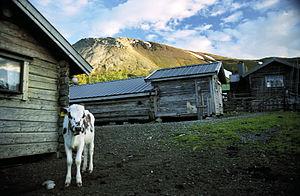
Le parc national de Sonfjället est un parc national situé dans la commune d'Härjedalen du comté de Jämtland, au centre de la Suède. Le parc fait partie des 9 parcs nationaux de Suède créés en 1909, les premiers du pays et d'Europe.